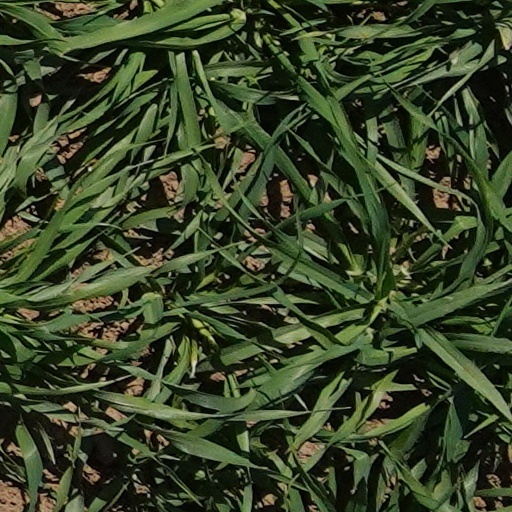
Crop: wheat